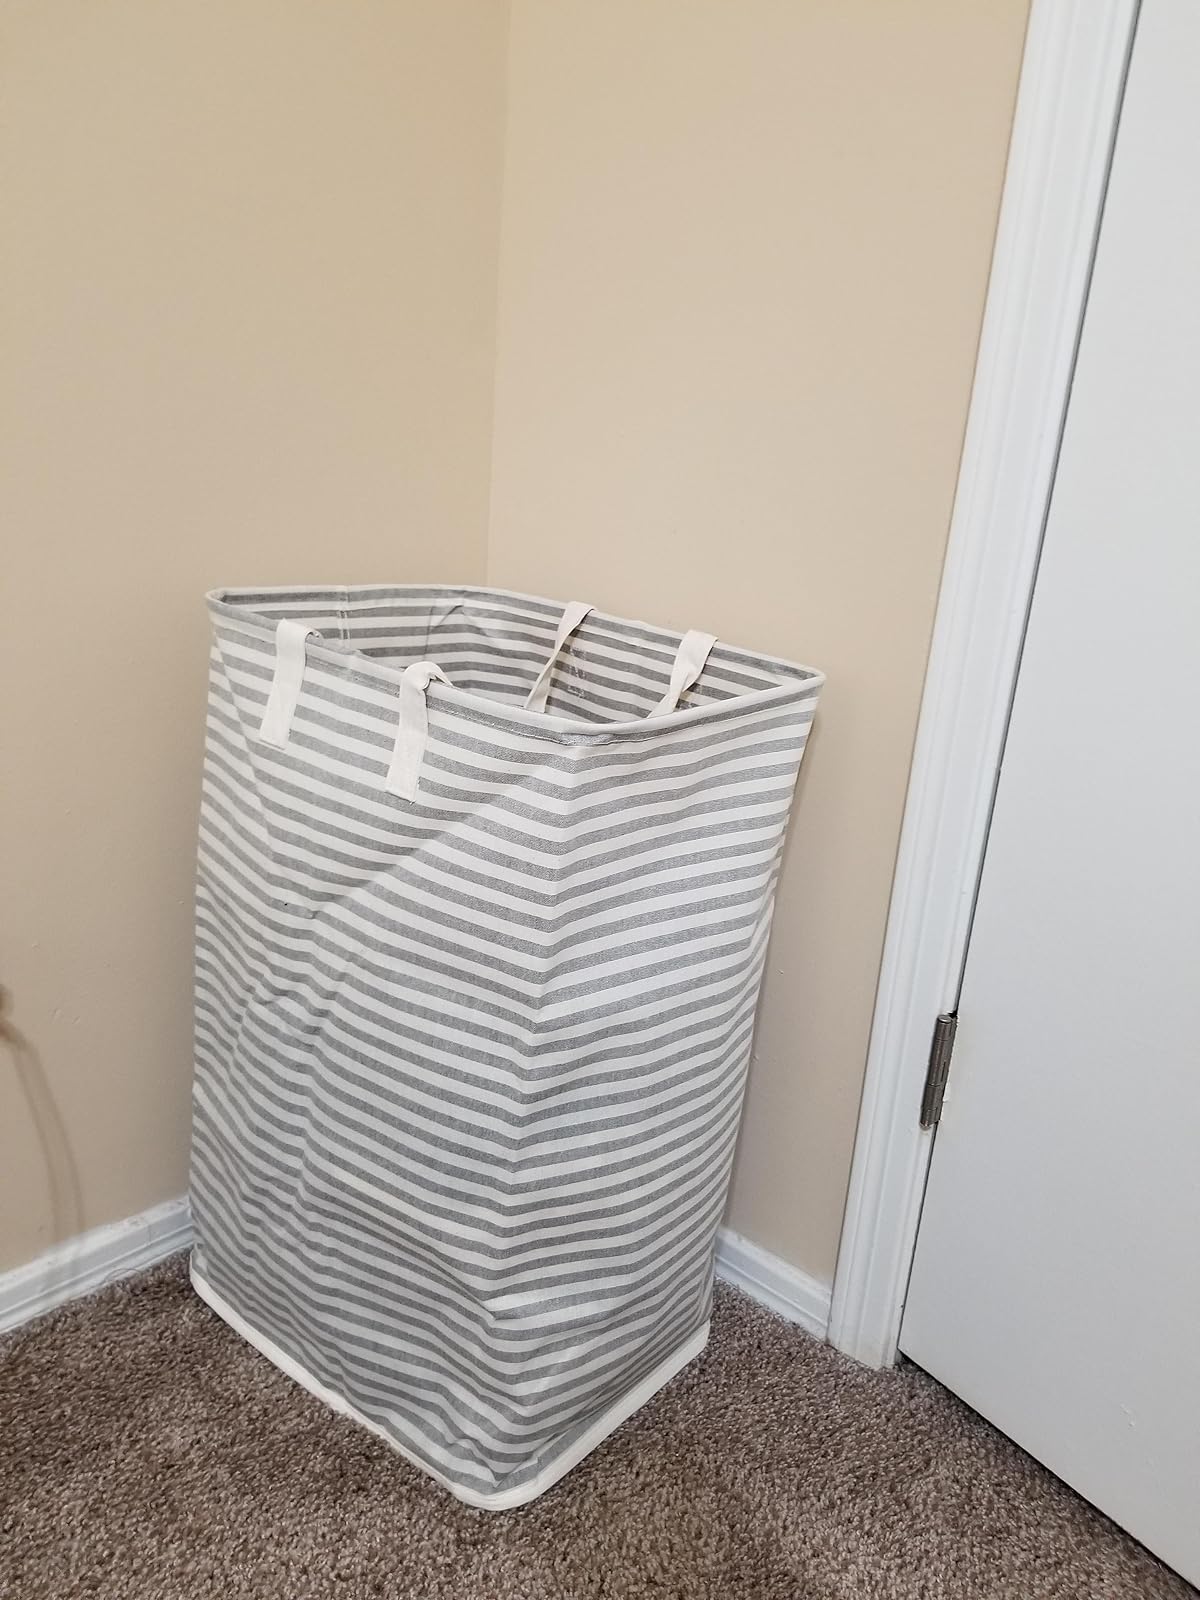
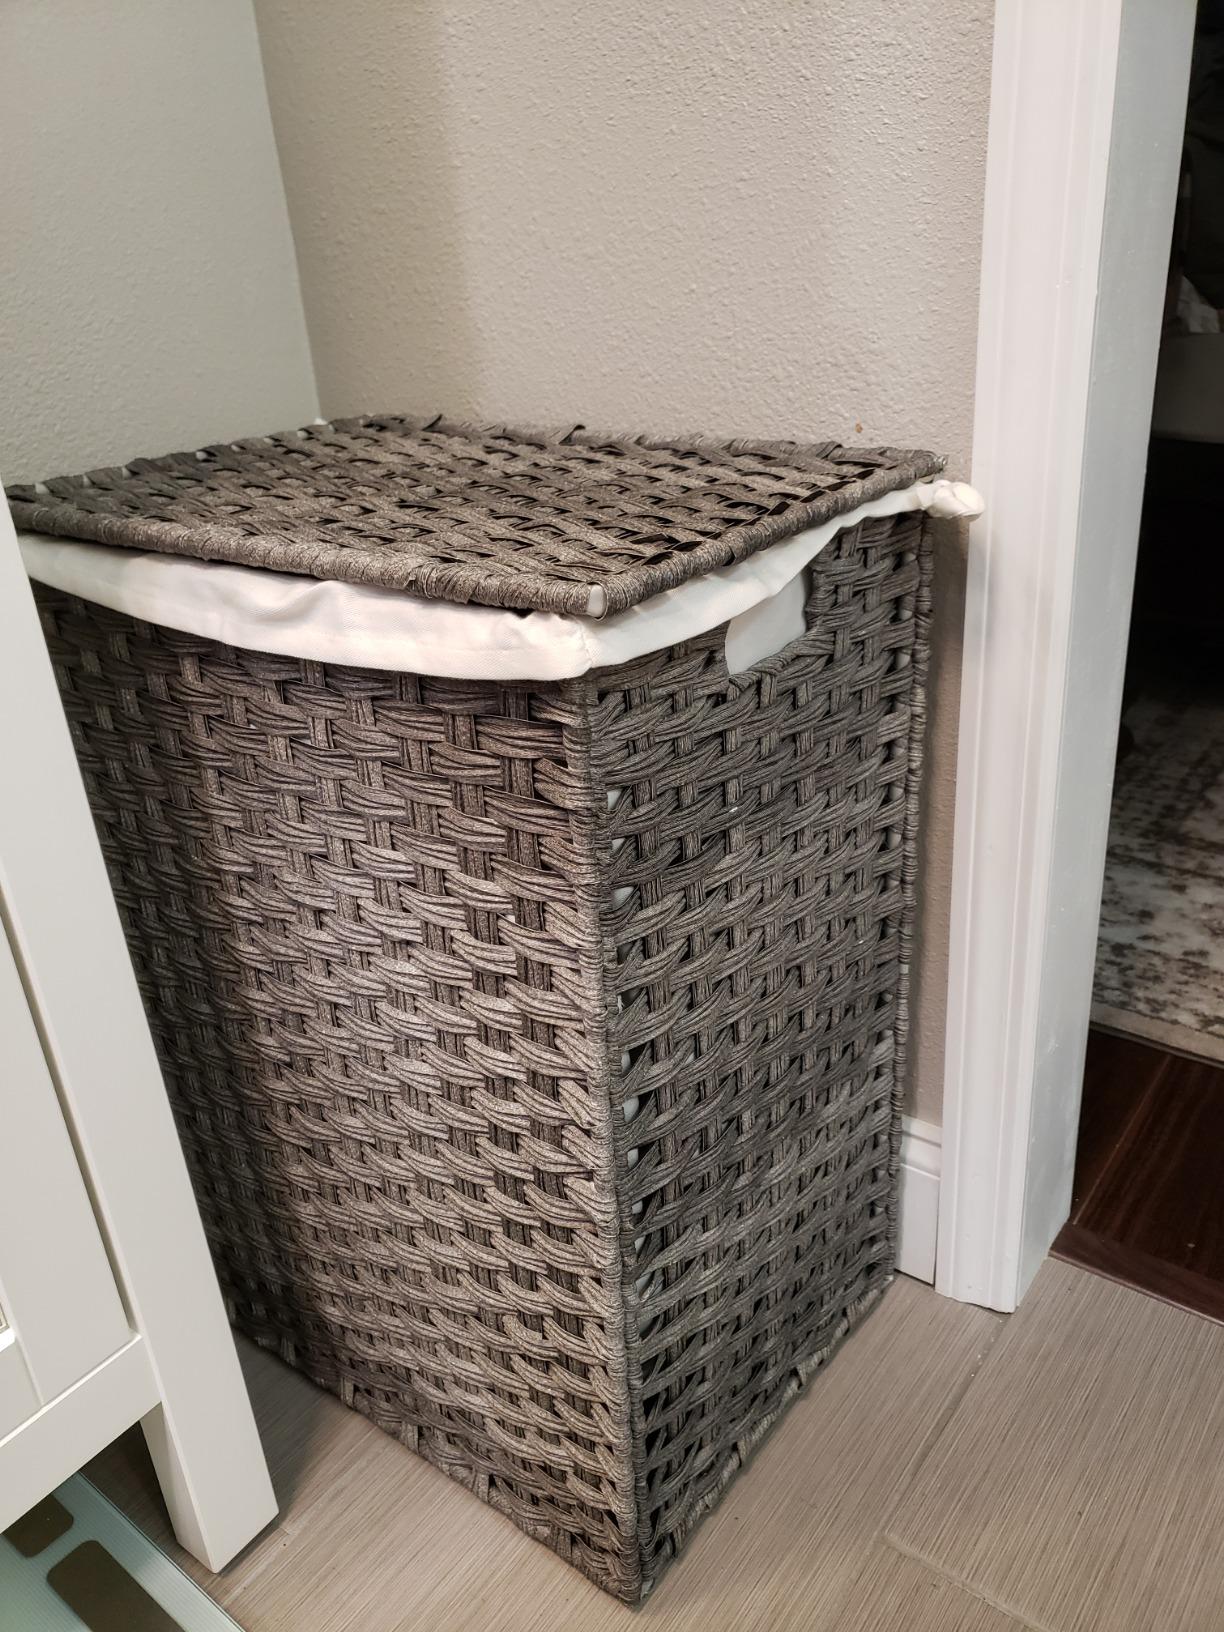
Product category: items_hamper
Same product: no